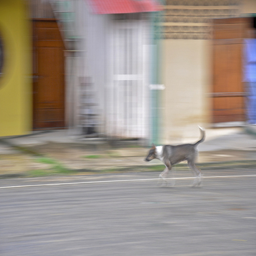
A small dog moves down a road in front of houses.
A DOG IS RUNNING DOWN THE STREET
A gray and white dog walking down a street next to buildings.
A dog running so fast down the street he blurs the image.
a dog running down a town street next to houses.